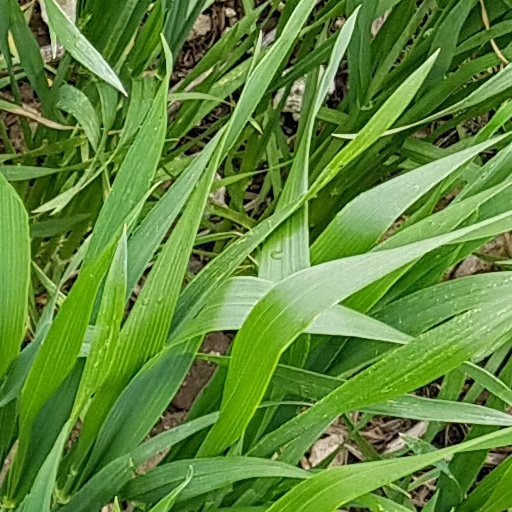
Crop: wheat